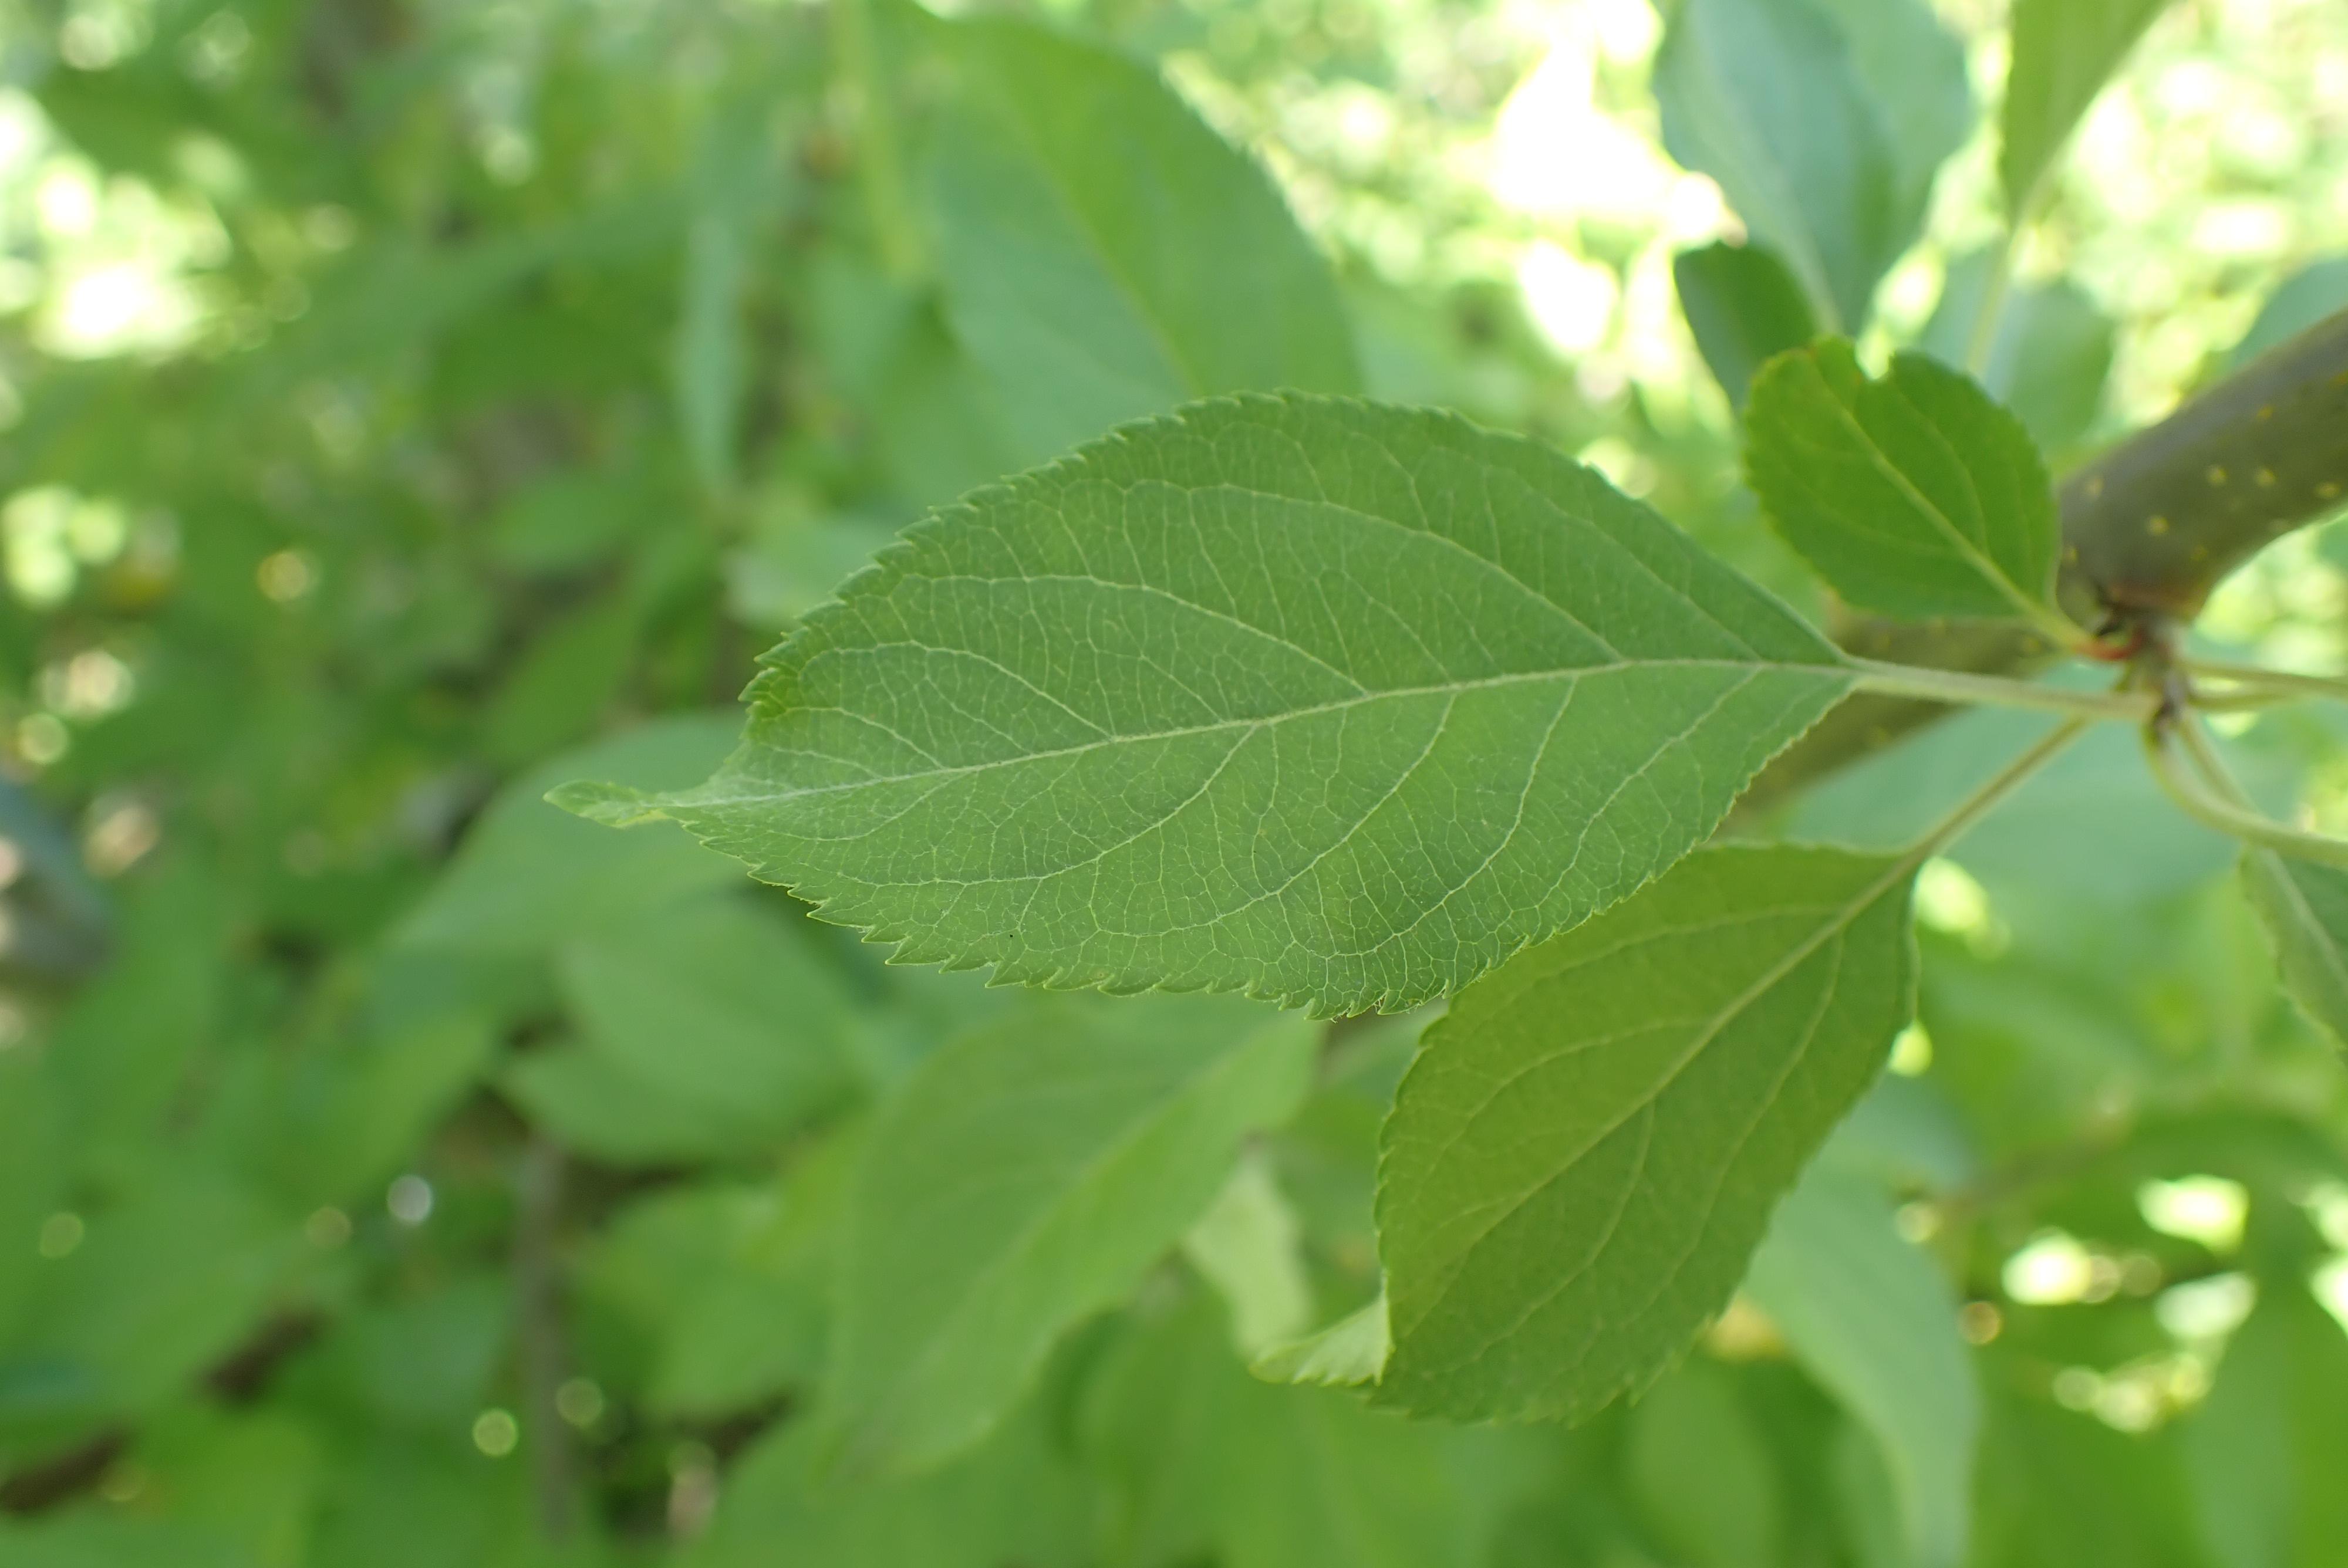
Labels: healthy